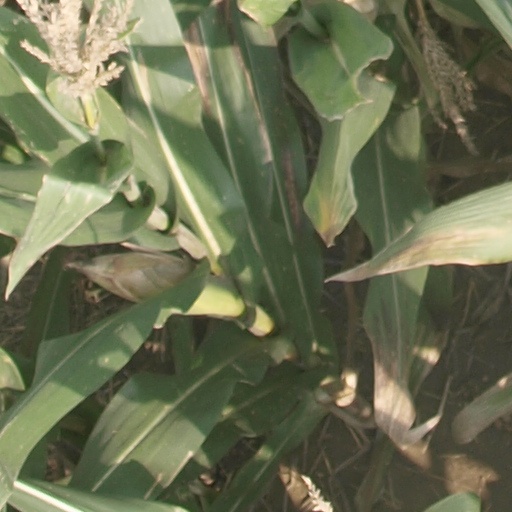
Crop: maize; corn